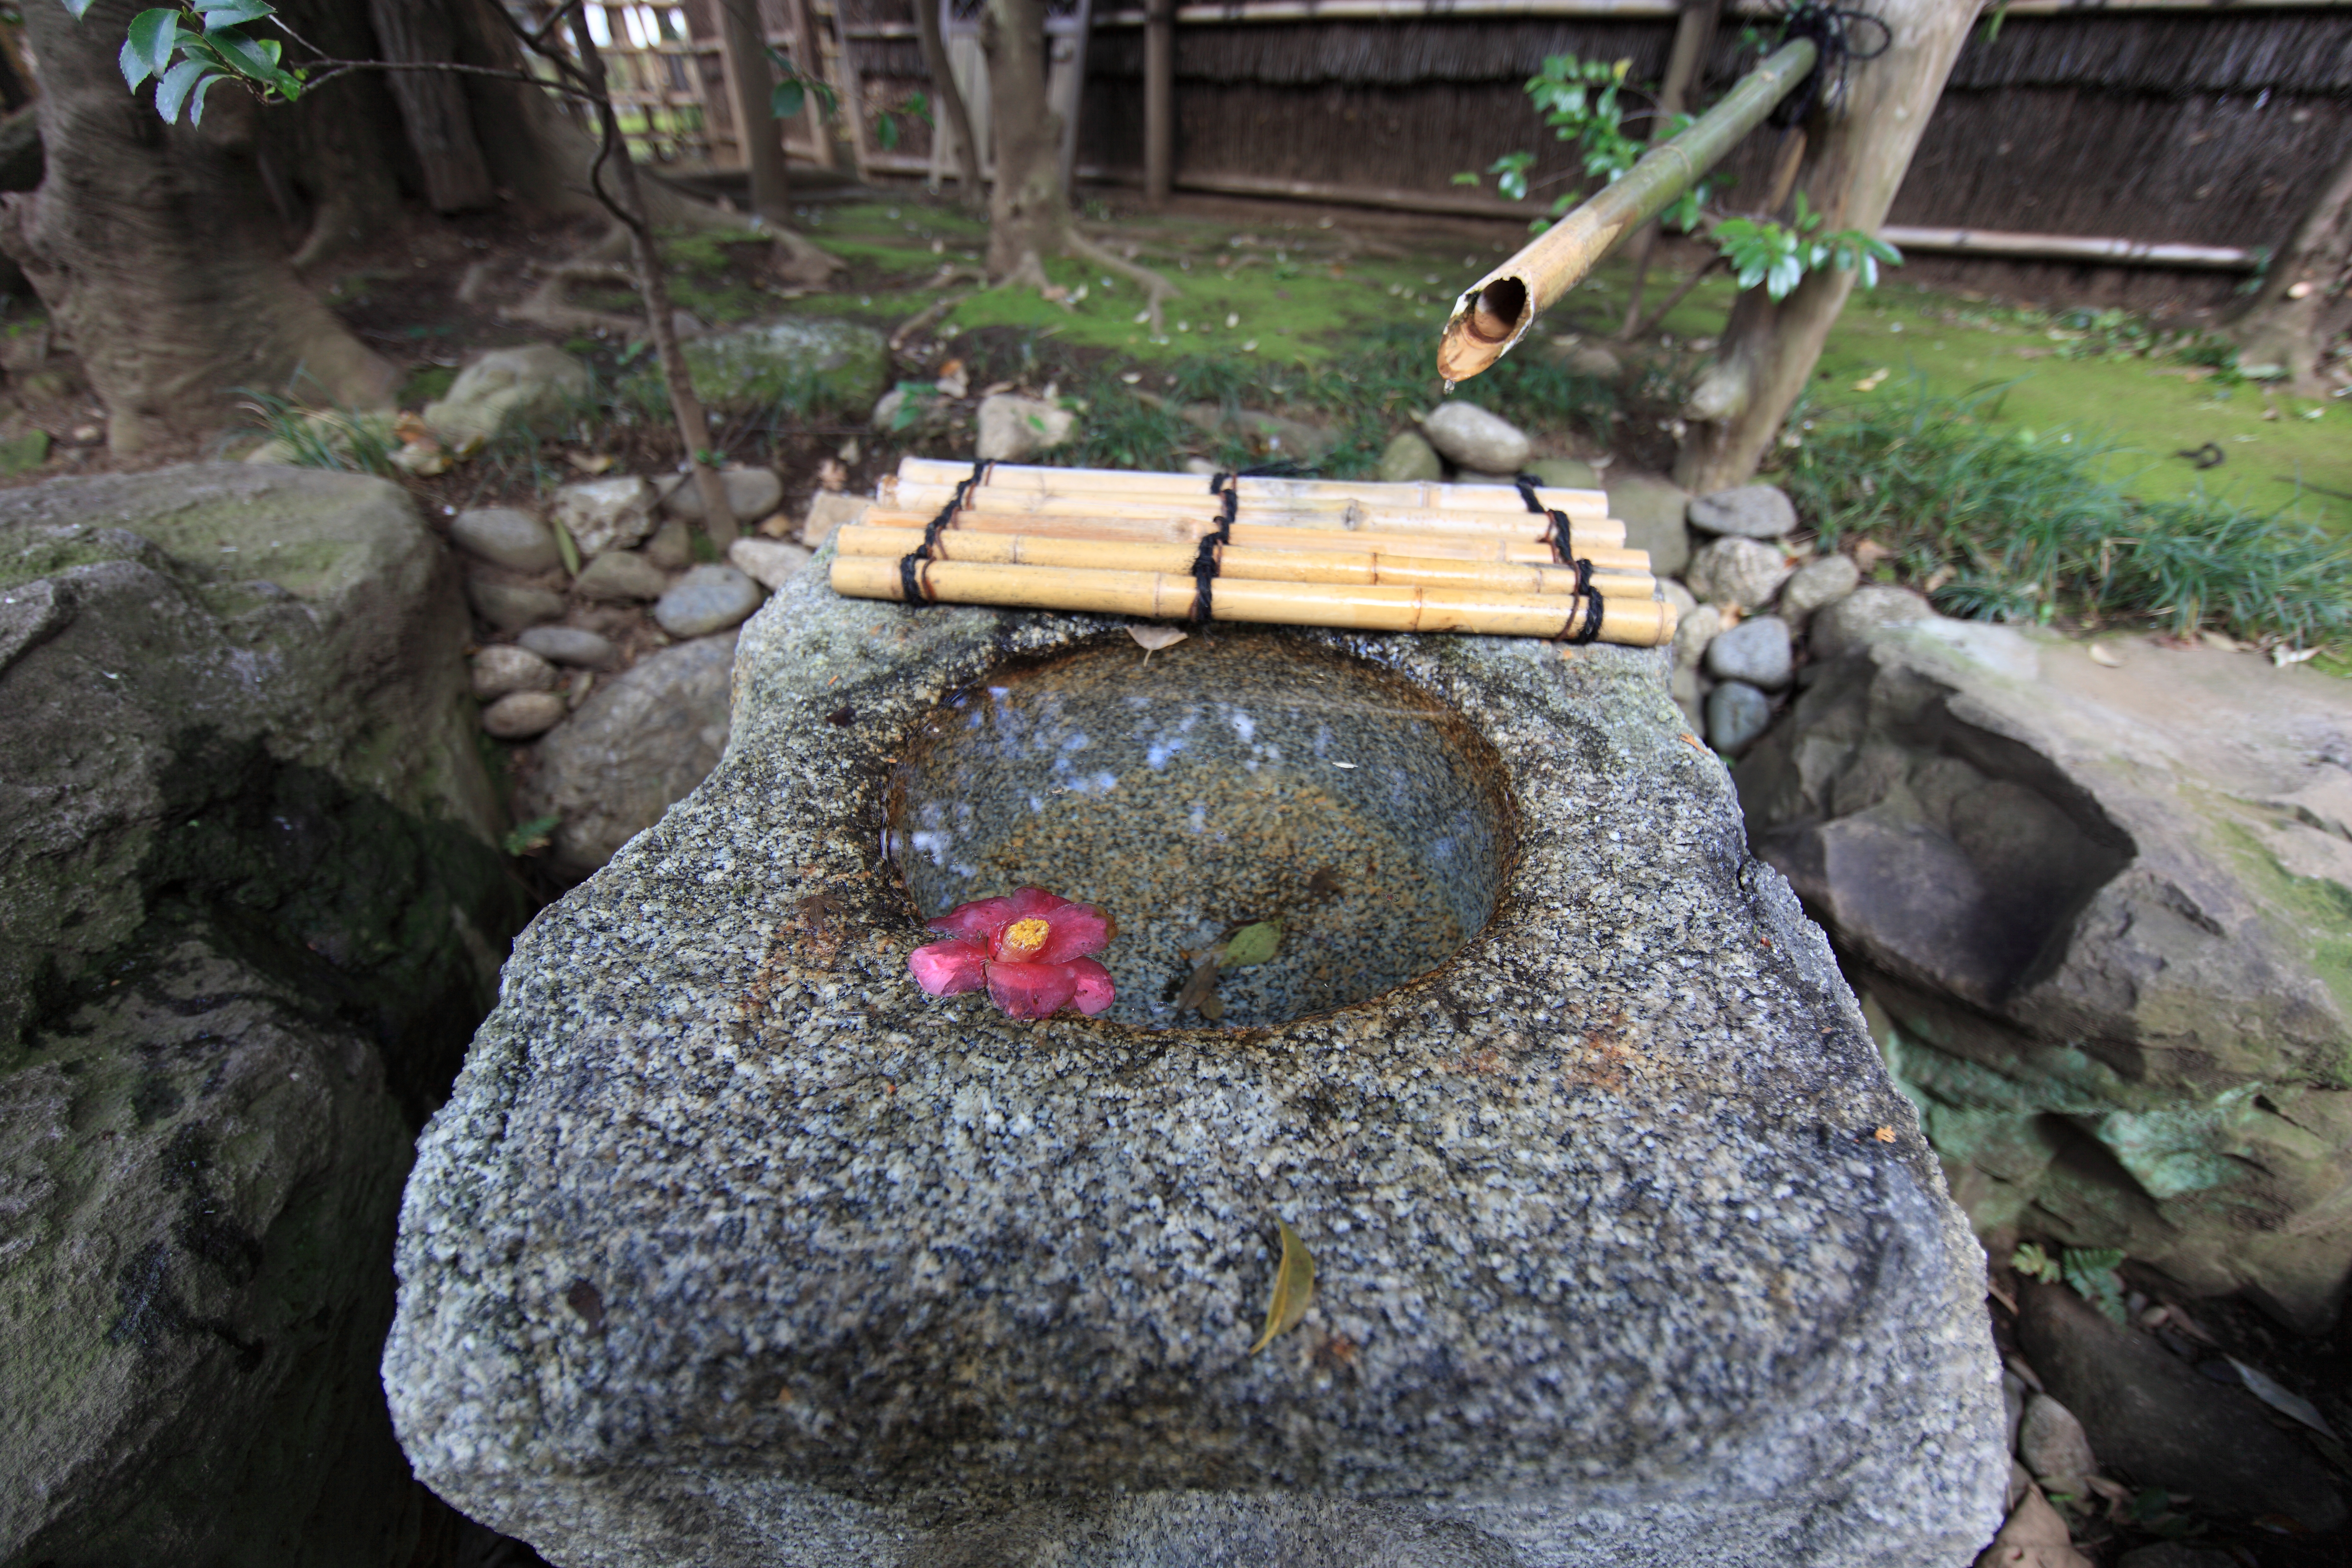
rock, pond, high, backyard, tokyo, boulder, 5d, hires, yard, markii, water feature, hi, res, resolution, tokyonationalmuseum, taitoh, washbowl, tsukubai